Jason Gillespie

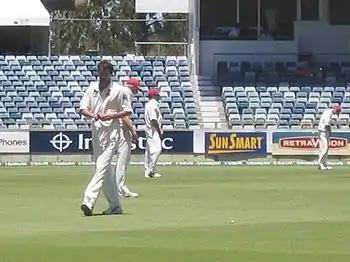
Jason Gillespie preparing to bowl for South Australia against Western Australia in January 2007

He played only 52 from a possible 92 Tests following his debut to his axing during the 2005 Ashes series. Despite these problems, he was both accurate and economical.